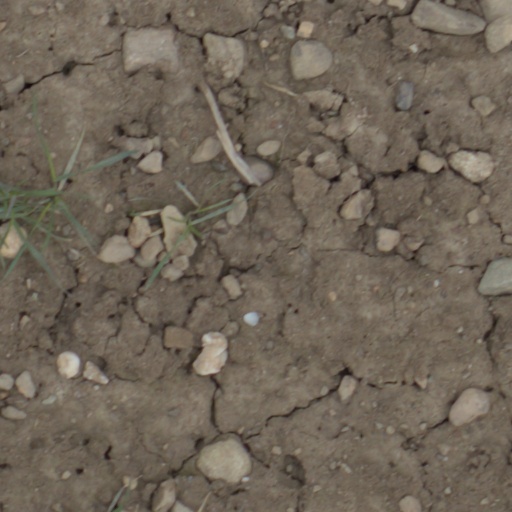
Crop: wheat